Hidimba Devi Temple

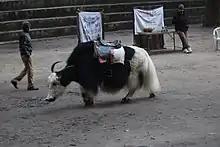
A yak near the Hadimba temple, Manali, Himachal Pradesh

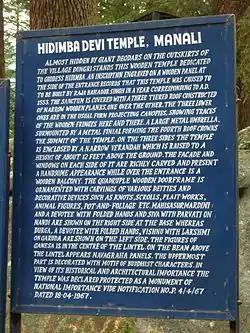
Sign at Hidimba Devi Temple

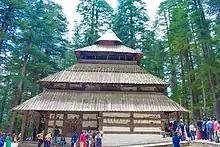
Side View Hidimba Devi Temple

The Indian epic Mahabharata narrates that the Pāndavas stayed in Himachal during their exile. In Manali, the strongest person there, named Hidimb and brother of Hidimba, attacked them, and in fight Bhima, strongest amongst the Pandavas, killed him. Bhima and Hidimb's sister, Hidimbi, then got married and had a son, Ghatotkacha, (who later proved to be a great warrior in the war against Kauravas). When Bhima and his brothers returned from exile, Hidimbi did not accompany him, but stayed back and did tapasyā (a combination of meditation, prayer, and penance) so as to eventually attain the status of a goddess.